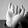
ASL letter: I